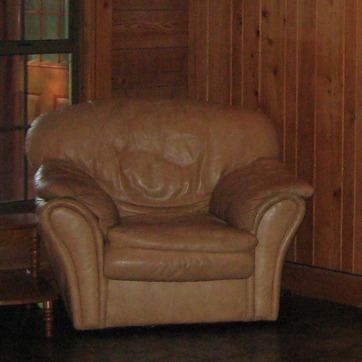
Material: leather